United States Congress Bicentennial commemorative coins

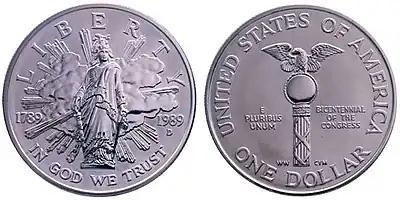
U.S. Congress Bicentennial silver dollar obverse (left) and reverse (right)

The obverse of the U.S. Congress Bicentennial commemorative dollar, designed by William Woodward, features the "Statue of Freedom" which towers at the peak of the Capitol Dome. The reverse of the coin, also designed by Woodward, features the Mace of the House of Representatives, which resides in the House Chamber whenever the House is in session along with an eagle astride a world globe.